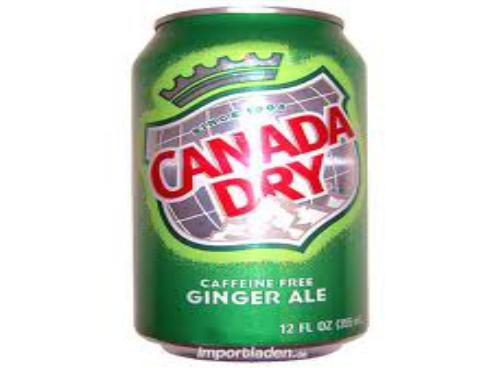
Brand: Ginger Ale
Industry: Food